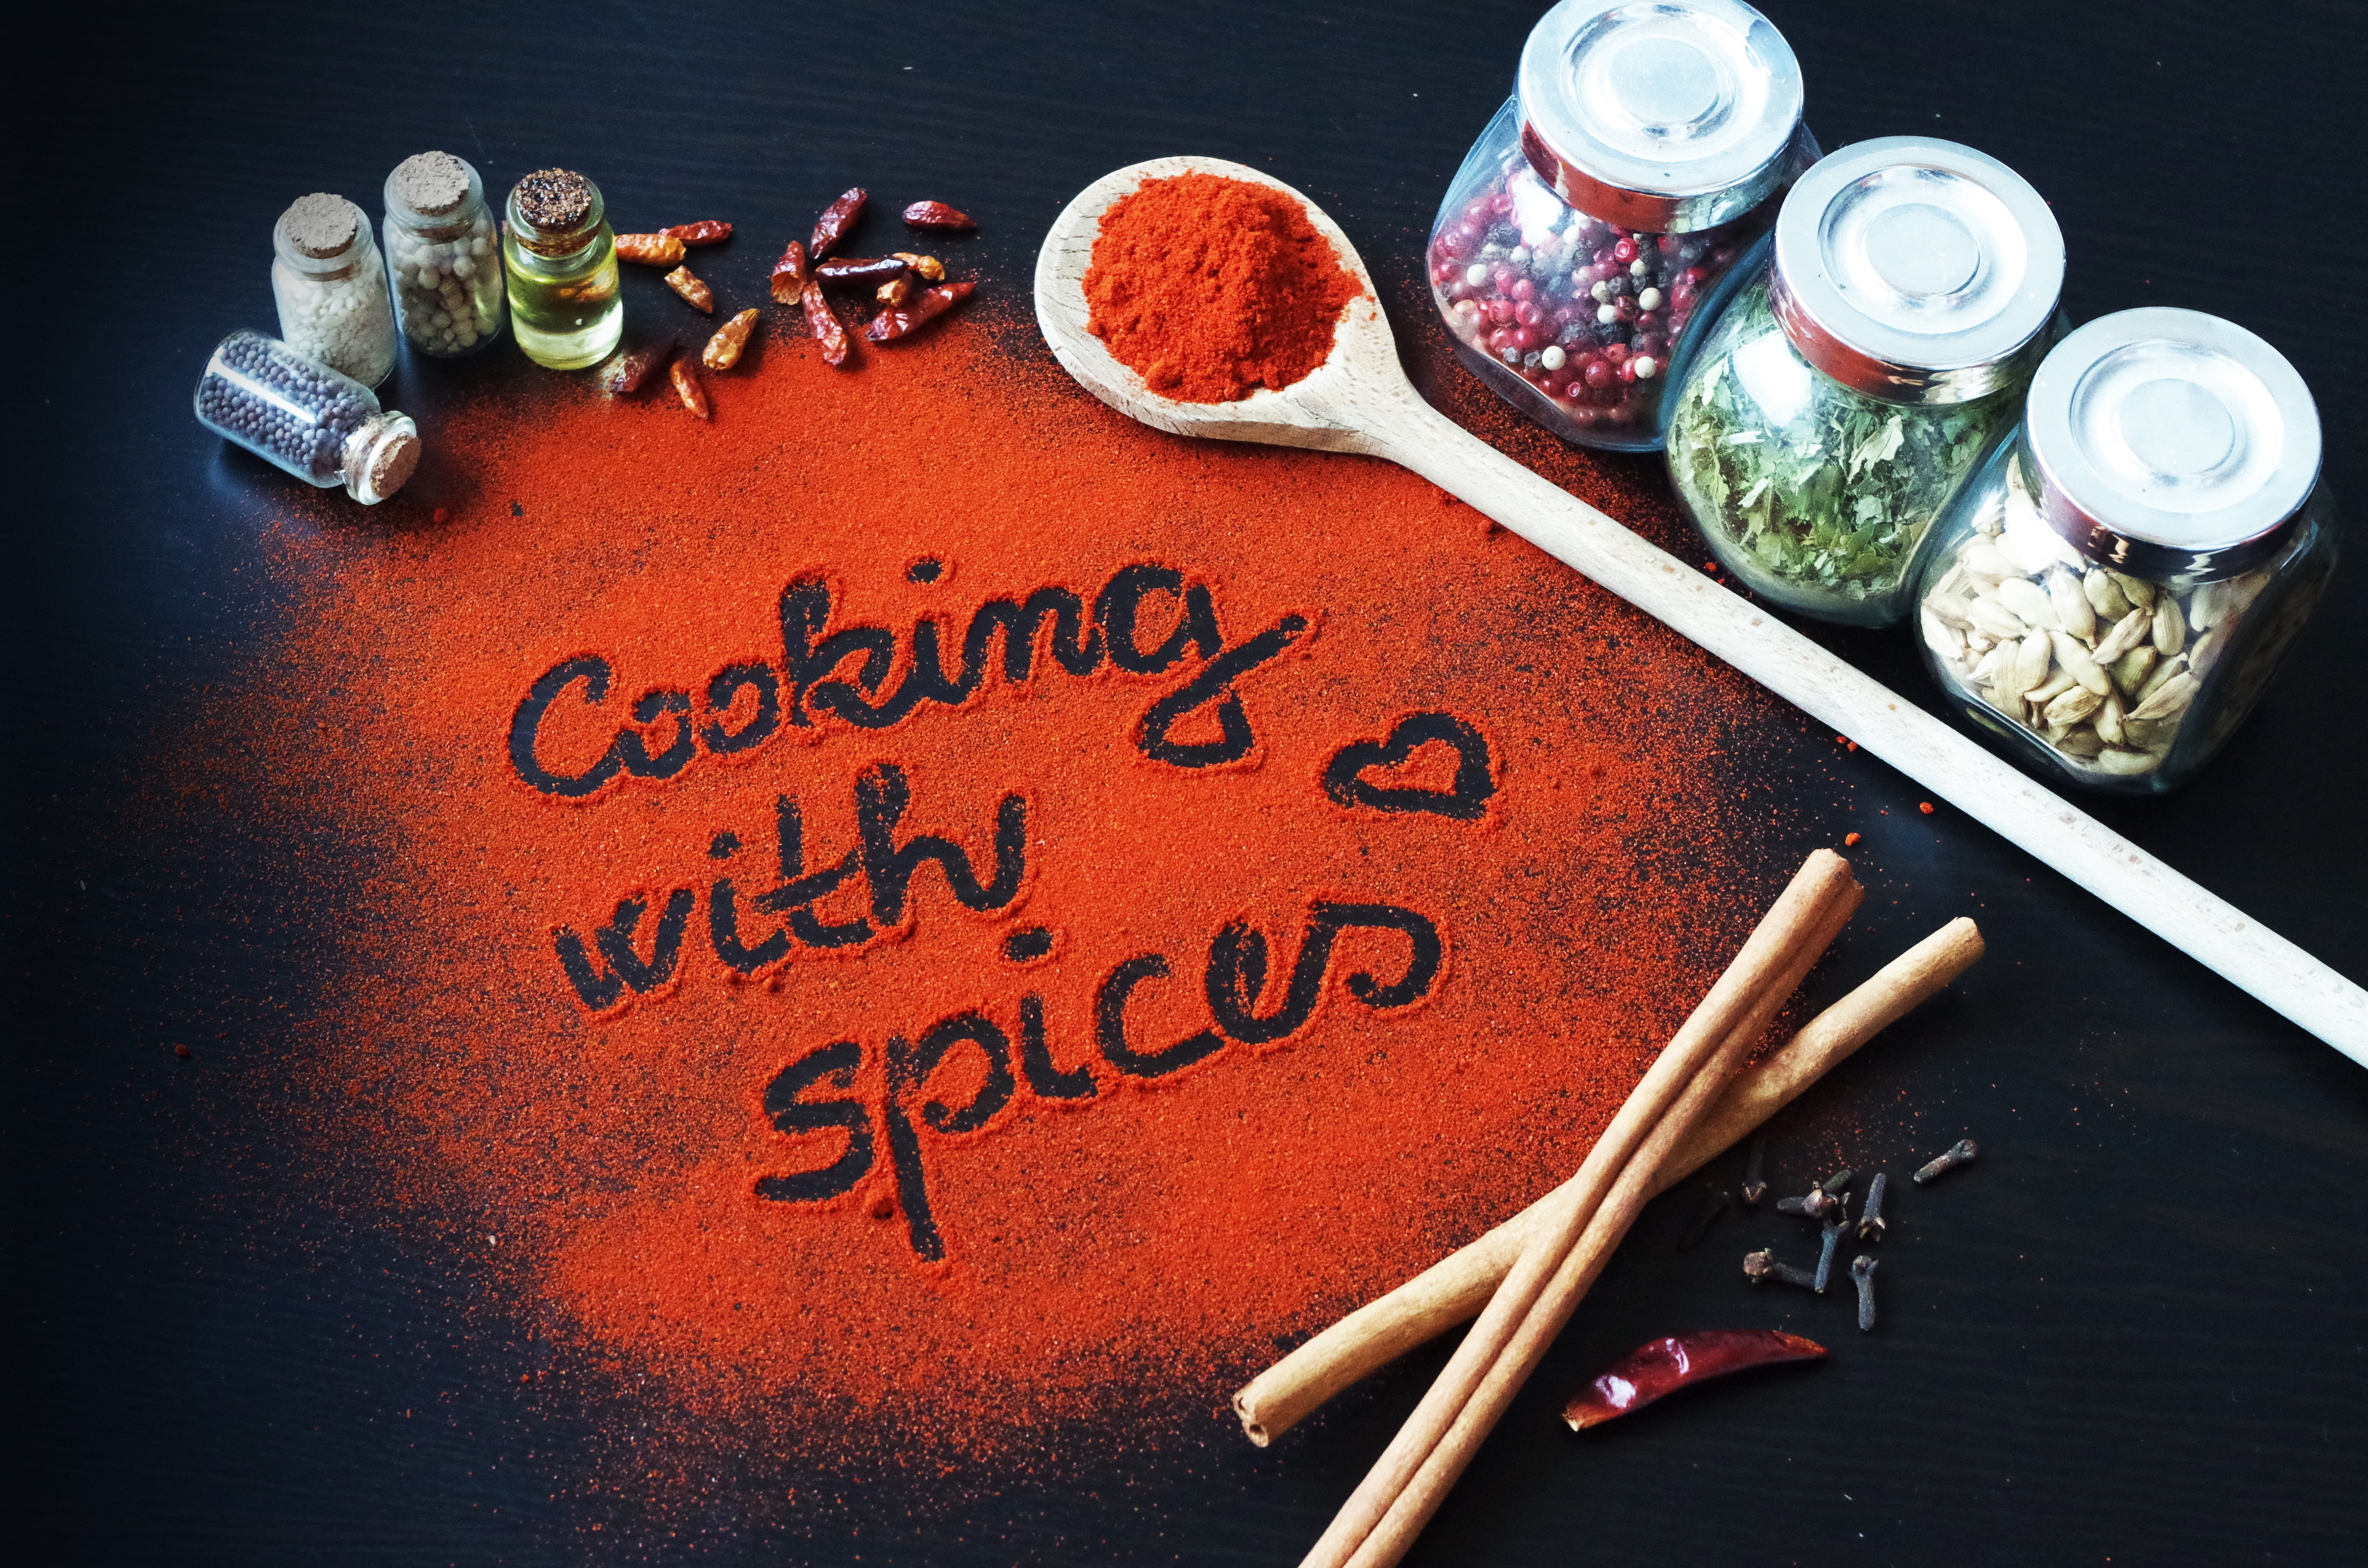
love, pepper, red, cooking, color, colorful, art, emotion, paprika, the inscription, the smell of, cayenne pepper, colorful spices